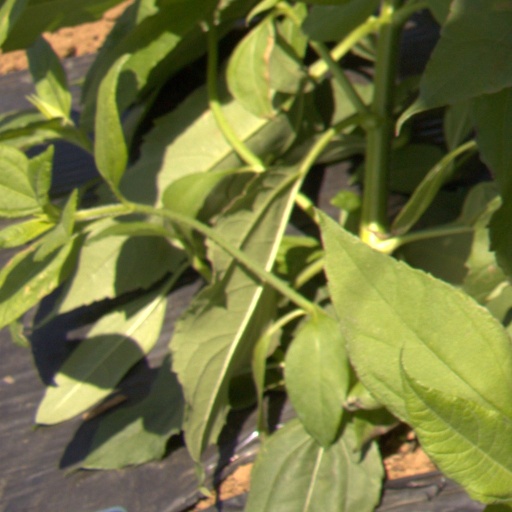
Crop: Jerusalem artichoke